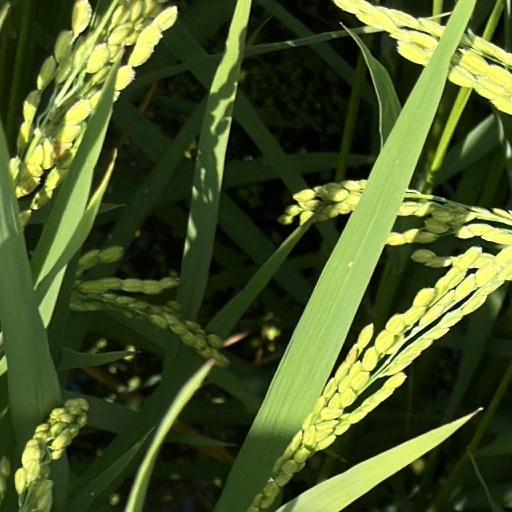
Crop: rice